Salmon run

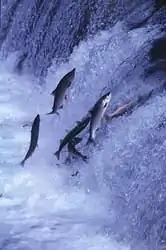

After several years wandering huge distances in the ocean, most surviving salmon return to the same natal rivers where they were spawned. Then most of them swim up the rivers until they reach the very spawning ground that was their original birthplace.